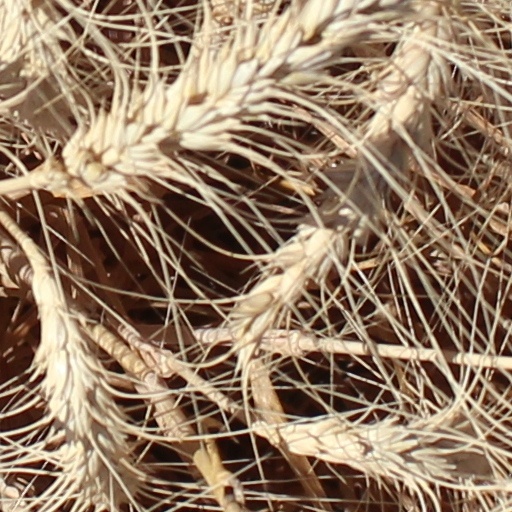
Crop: wheat